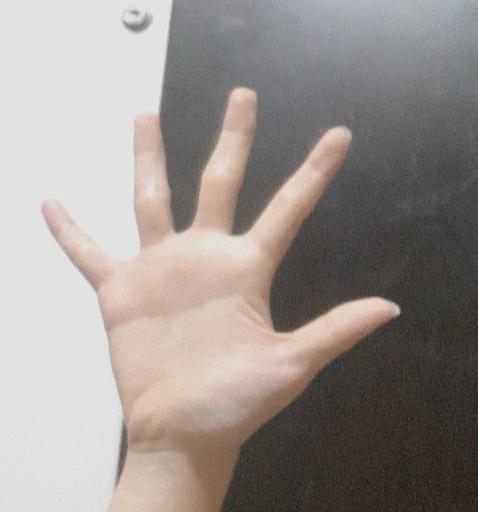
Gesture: palm